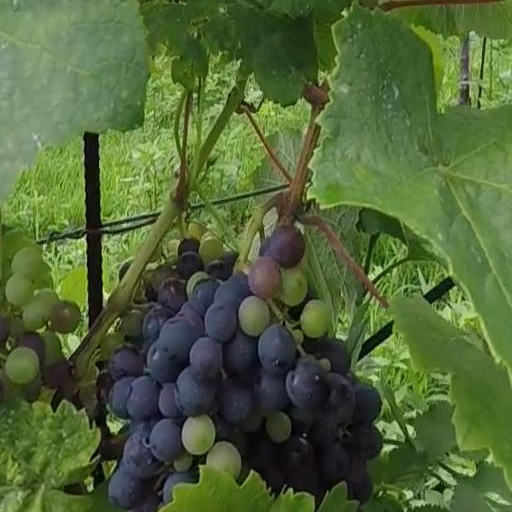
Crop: grape